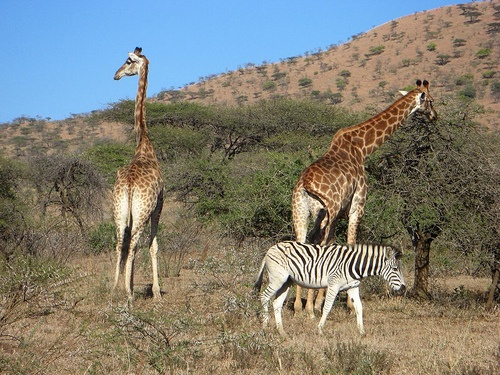
Two giraffe standing next to a zebra on a hillside.
Two giraffes and one zebra standing in a grass field.
Giraffes and a zebra in a barren field.
Giraffes and a zebra are wandering around on a field.
Two giraffes graze on trees next to a zebra.